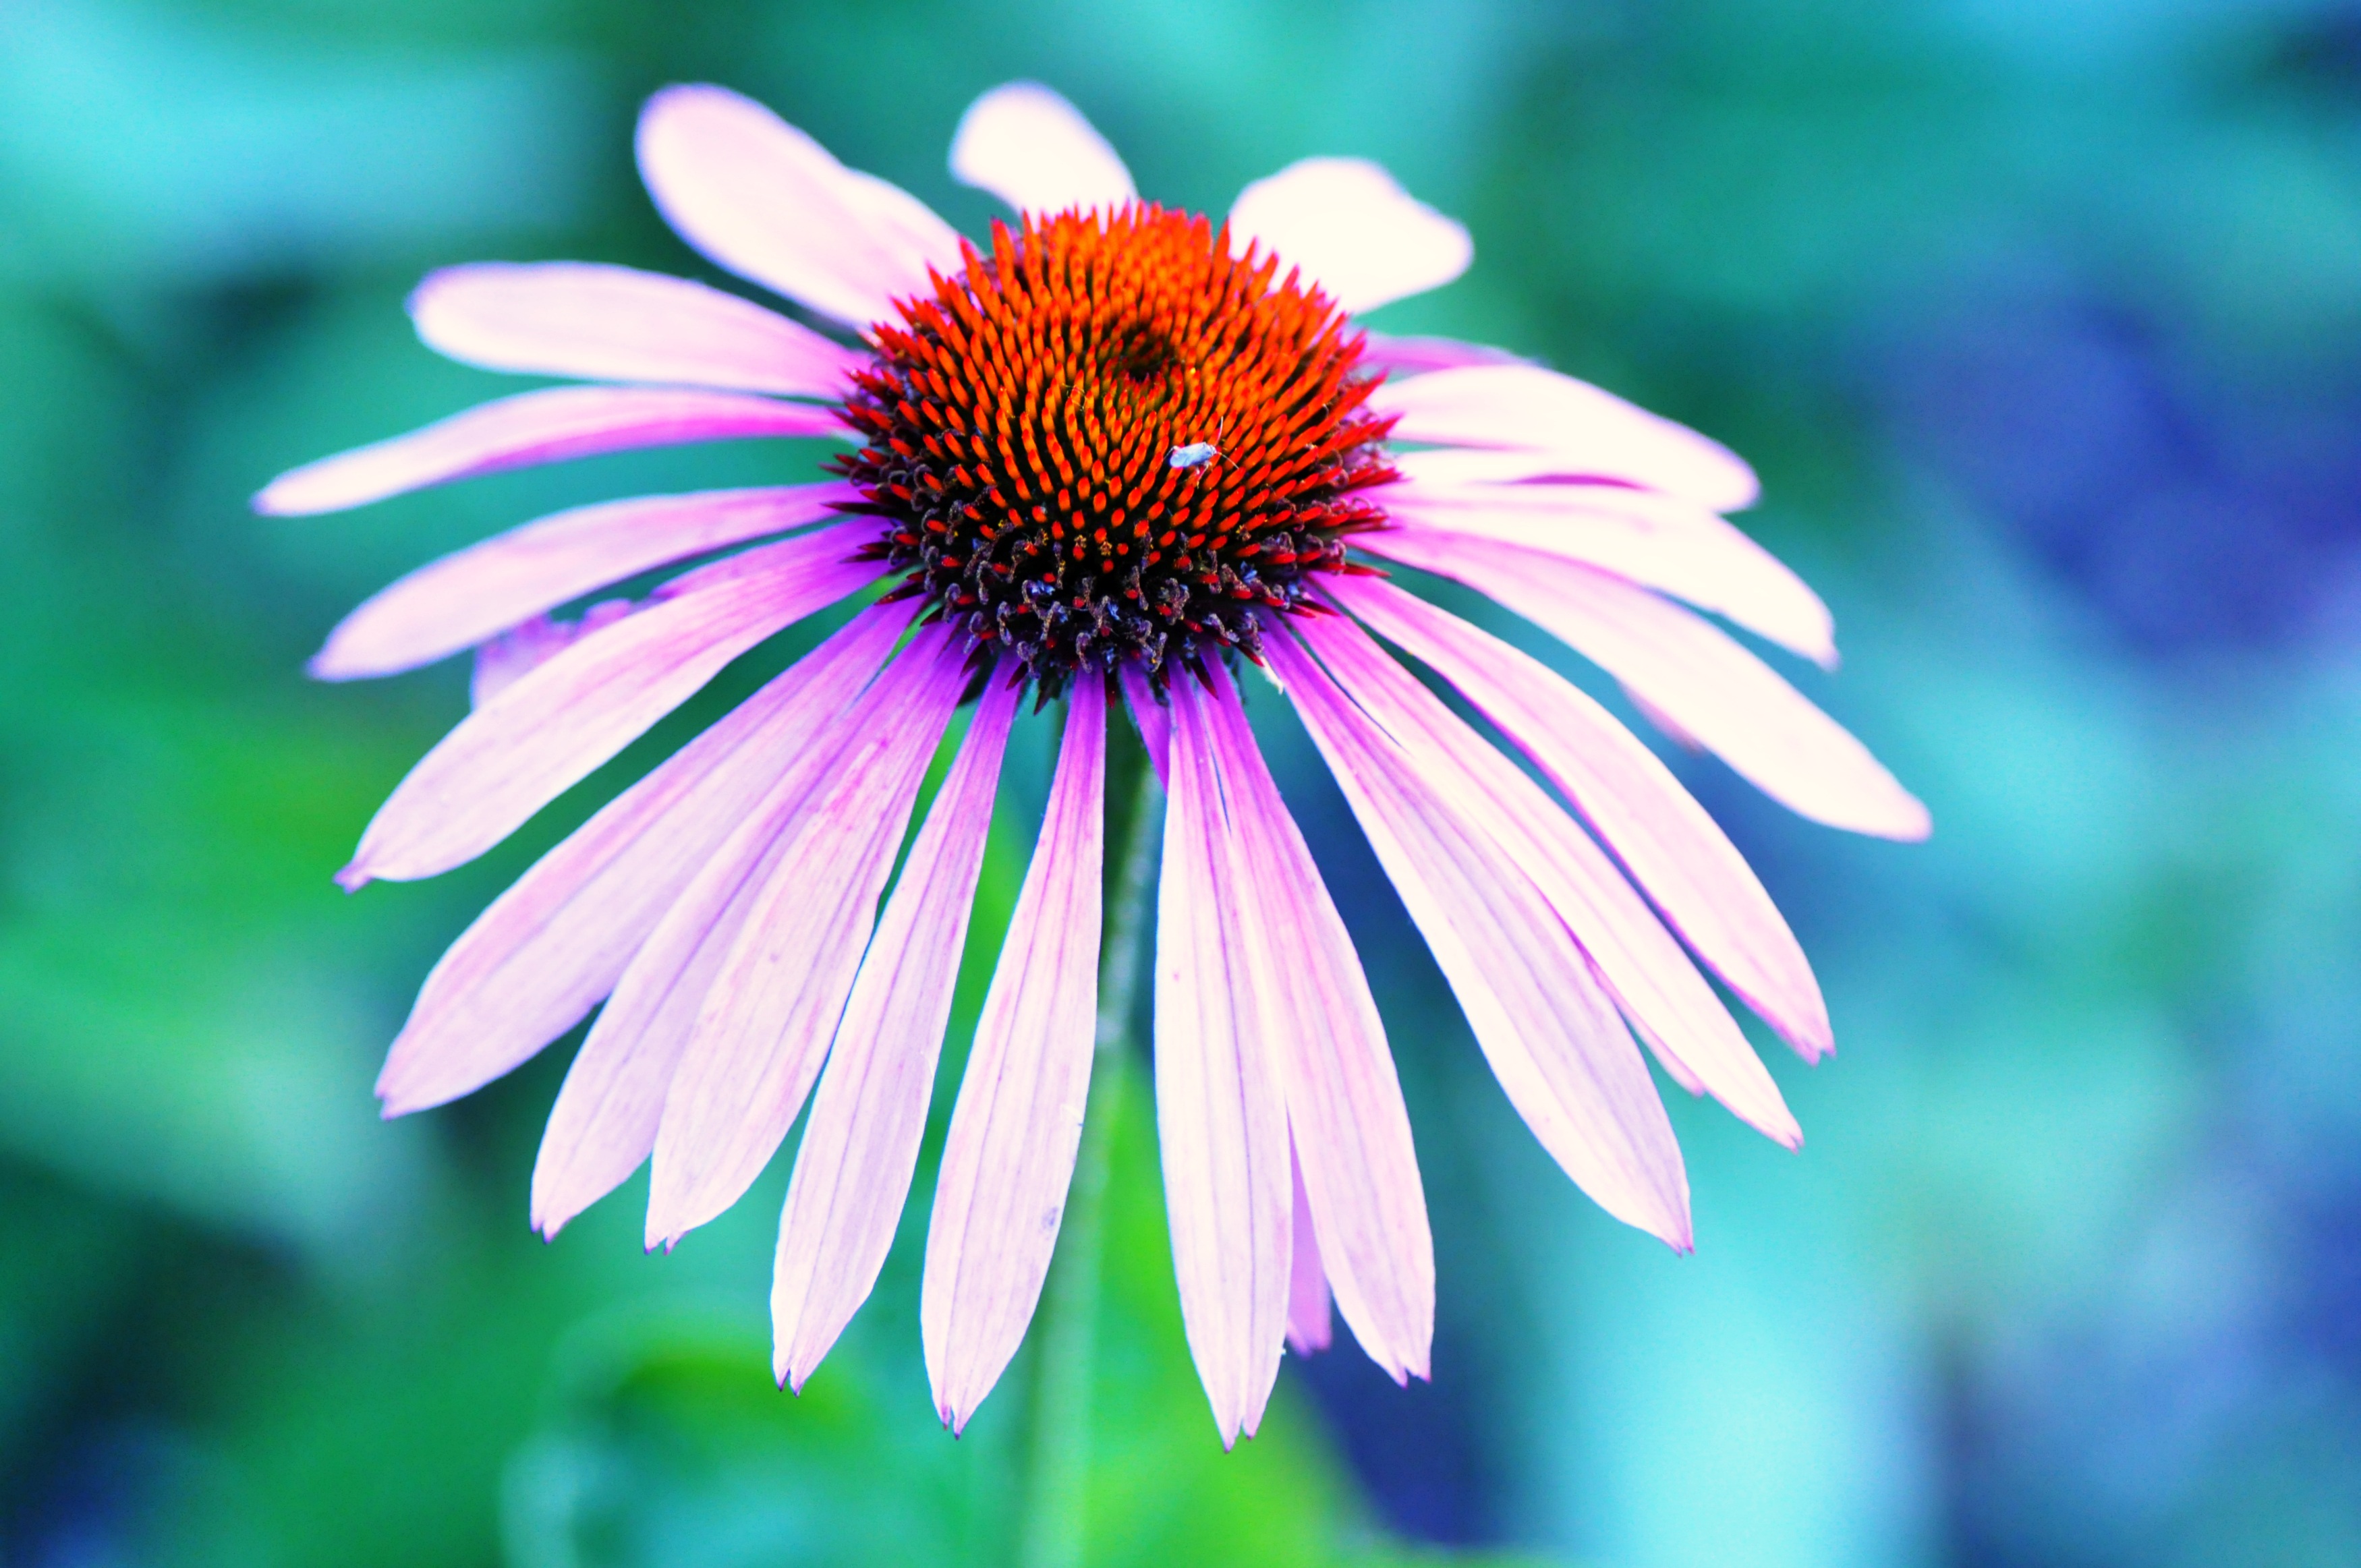
nature, blossom, plant, photography, flower, purple, petal, bloom, summer, daisy, green, red, botany, blue, garden, medicine, pink, flora, wildflower, close up, coneflower, echinacea, macro photography, herbal, flowering plant, daisy family, purple coneflower, oxeye daisy, plant stem, land plant